Manufacturing in Japan

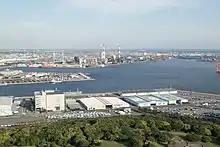
Keiyō industrial region in Chiba Prefecture, Japan

Japan's major export industries include automobiles, consumer electronics (see Electronics industry in Japan), computers, semiconductors, copper, and iron and steel. Additional key industries in Japan's economy are petrochemicals, pharmaceuticals, bioindustry, shipbuilding, aerospace, textiles, and processed foods.